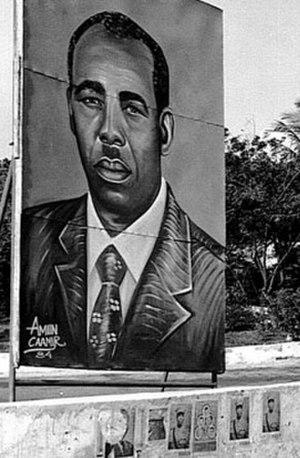
La République démocratique somalie était le régime politique de la Somalie durant la présidence de Mohamed Siad Barre. Arrivé au pouvoir par le biais d'un coup d'État en 1969, Siad Barre s'aligne sur l'URSS et adopte l'idéologie communiste. En 1977, la guerre de l'Ogaden, qui oppose l'Éthiopie à la Somalie, amène cependant Siad Barre à se détacher de l'URSS : son régime, tout en conservant officiellement une orientation « socialiste », se rapproche ensuite des États-Unis et des monarchies arabes. Siad Barre, dont l'autorité s'est affaiblie avec les années, est chassé du pouvoir par la rébellion en 1991 ; le pays s'enfonce alors dans une guerre civile dont il n'est pas encore sorti.